Traffic collision

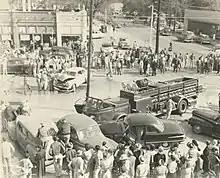
A traffic collision in 1952

Research has shown that, across all collision types, it is less likely that seat belts were worn in collisions involving death or serious injury, rather than light injury; wearing a seat belt reduces the risk of death by about 45 percent. Seat belt use is controversial, with notable critics such as Professor John Adams suggesting that their use may lead to a net increase in road casualties due to a phenomenon known as risk compensation. Observation of driver behaviors before and after seat belt laws does not support the risk compensation hypothesis.